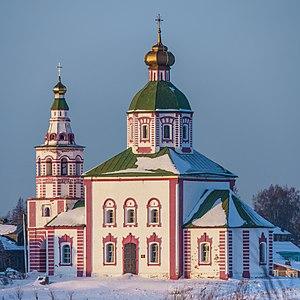
Souzdal est une ville de l'oblast de Vladimir, en Russie, et le centre administratif du raïon de Souzdal. Sa population s'élevait à 10 240 habitants en 2013.
L'église du prophète Élie (Souzdal), est un édifice religieux situé à Souzdal, le long d'un méandre de la rivière Kamenka, en face du Kremlin de Souzdal. Elle a été construite en 1744.